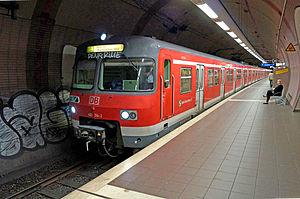
La gare de Francfort-Ostendstraße est une gare ferroviaire souterraine allemande de la City-Tunnel Frankfurt accessible par la rue Uhlandstraße à Francfort-sur-le-Main dans le Land de Hesse. Elle dessert notamment le nouveau siège de la Banque centrale européenne.